Supreme Court of the United States

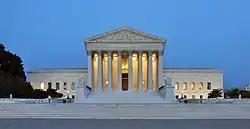
The U.S. Supreme Court Building in Washington, D.C., current home of the Supreme Court, which opened in 1935

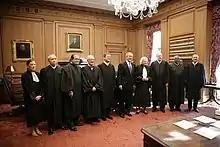
Supreme Court justices with President George W. Bush (center-right) in October 2005. Left to right are: Ruth Bader Ginsburg, David Souter, Antonin Scalia, John Paul Stevens, John Roberts, Sandra Day O'Connor, Anthony Kennedy, Clarence Thomas, and Stephen Breyer.

During the Hughes, Stone, and Vinson courts (1930–1953), the court gained its own accommodation in 1935 and changed its interpretation of the Constitution, giving a broader reading to the powers of the federal government to facilitate President Franklin D. Roosevelt's New Deal (most prominently "West Coast Hotel Co. v. Parrish, Wickard v. Filburn", "United States v. Darby", and "United States v. Butler"). During World War II, the court continued to favor government power, upholding the internment of Japanese Americans ("Korematsu v. United States") and the mandatory Pledge of Allegiance ("Minersville School District v. Gobitis"). Nevertheless, "Gobitis" was soon repudiated ("West Virginia State Board of Education v. Barnette"), and the "Steel Seizure Case" restricted the pro-government trend.